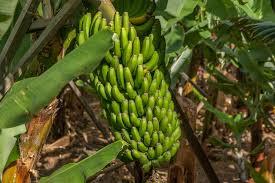
Wakulima wengi kote nchini Kenya, wanapenda kupanda ndizi kama hizi kwa shamba yao.